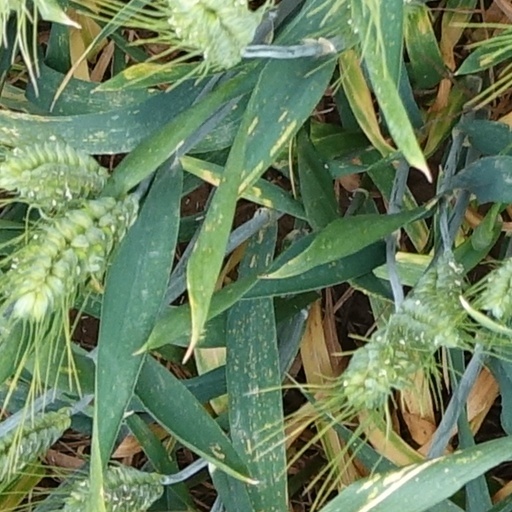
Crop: wheat